Natural History Museum, Leipzig

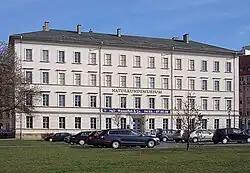
Naturkundemuseum Leipzig

The Natural History Museum in Leipzig is a natural history museum in the city of Leipzig, Germany, located at the northwest corner of the Inner City Ring Road. The museum contains the insect collection of Alexander Julius Reichert.